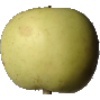
Label: Apple Golden 3